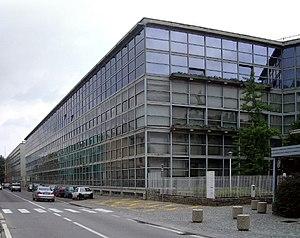
Olivetti est une société italienne fondée par Camillo Olivetti en 1908 à Ivrée. Sous l'égide de la famille Olivetti, la société devint un des leaders mondiaux dans la fabrication de machines à écrire mécaniques, puis électriques, avant de se lancer dans l'informatique. Elle développe aujourd'hui des imprimantes professionnelles, des caisses enregistreuses, des tableaux interactifs, des tablettes et des machines d'impression tridimensionnelle.
Gino Pollini est un architecte italien.